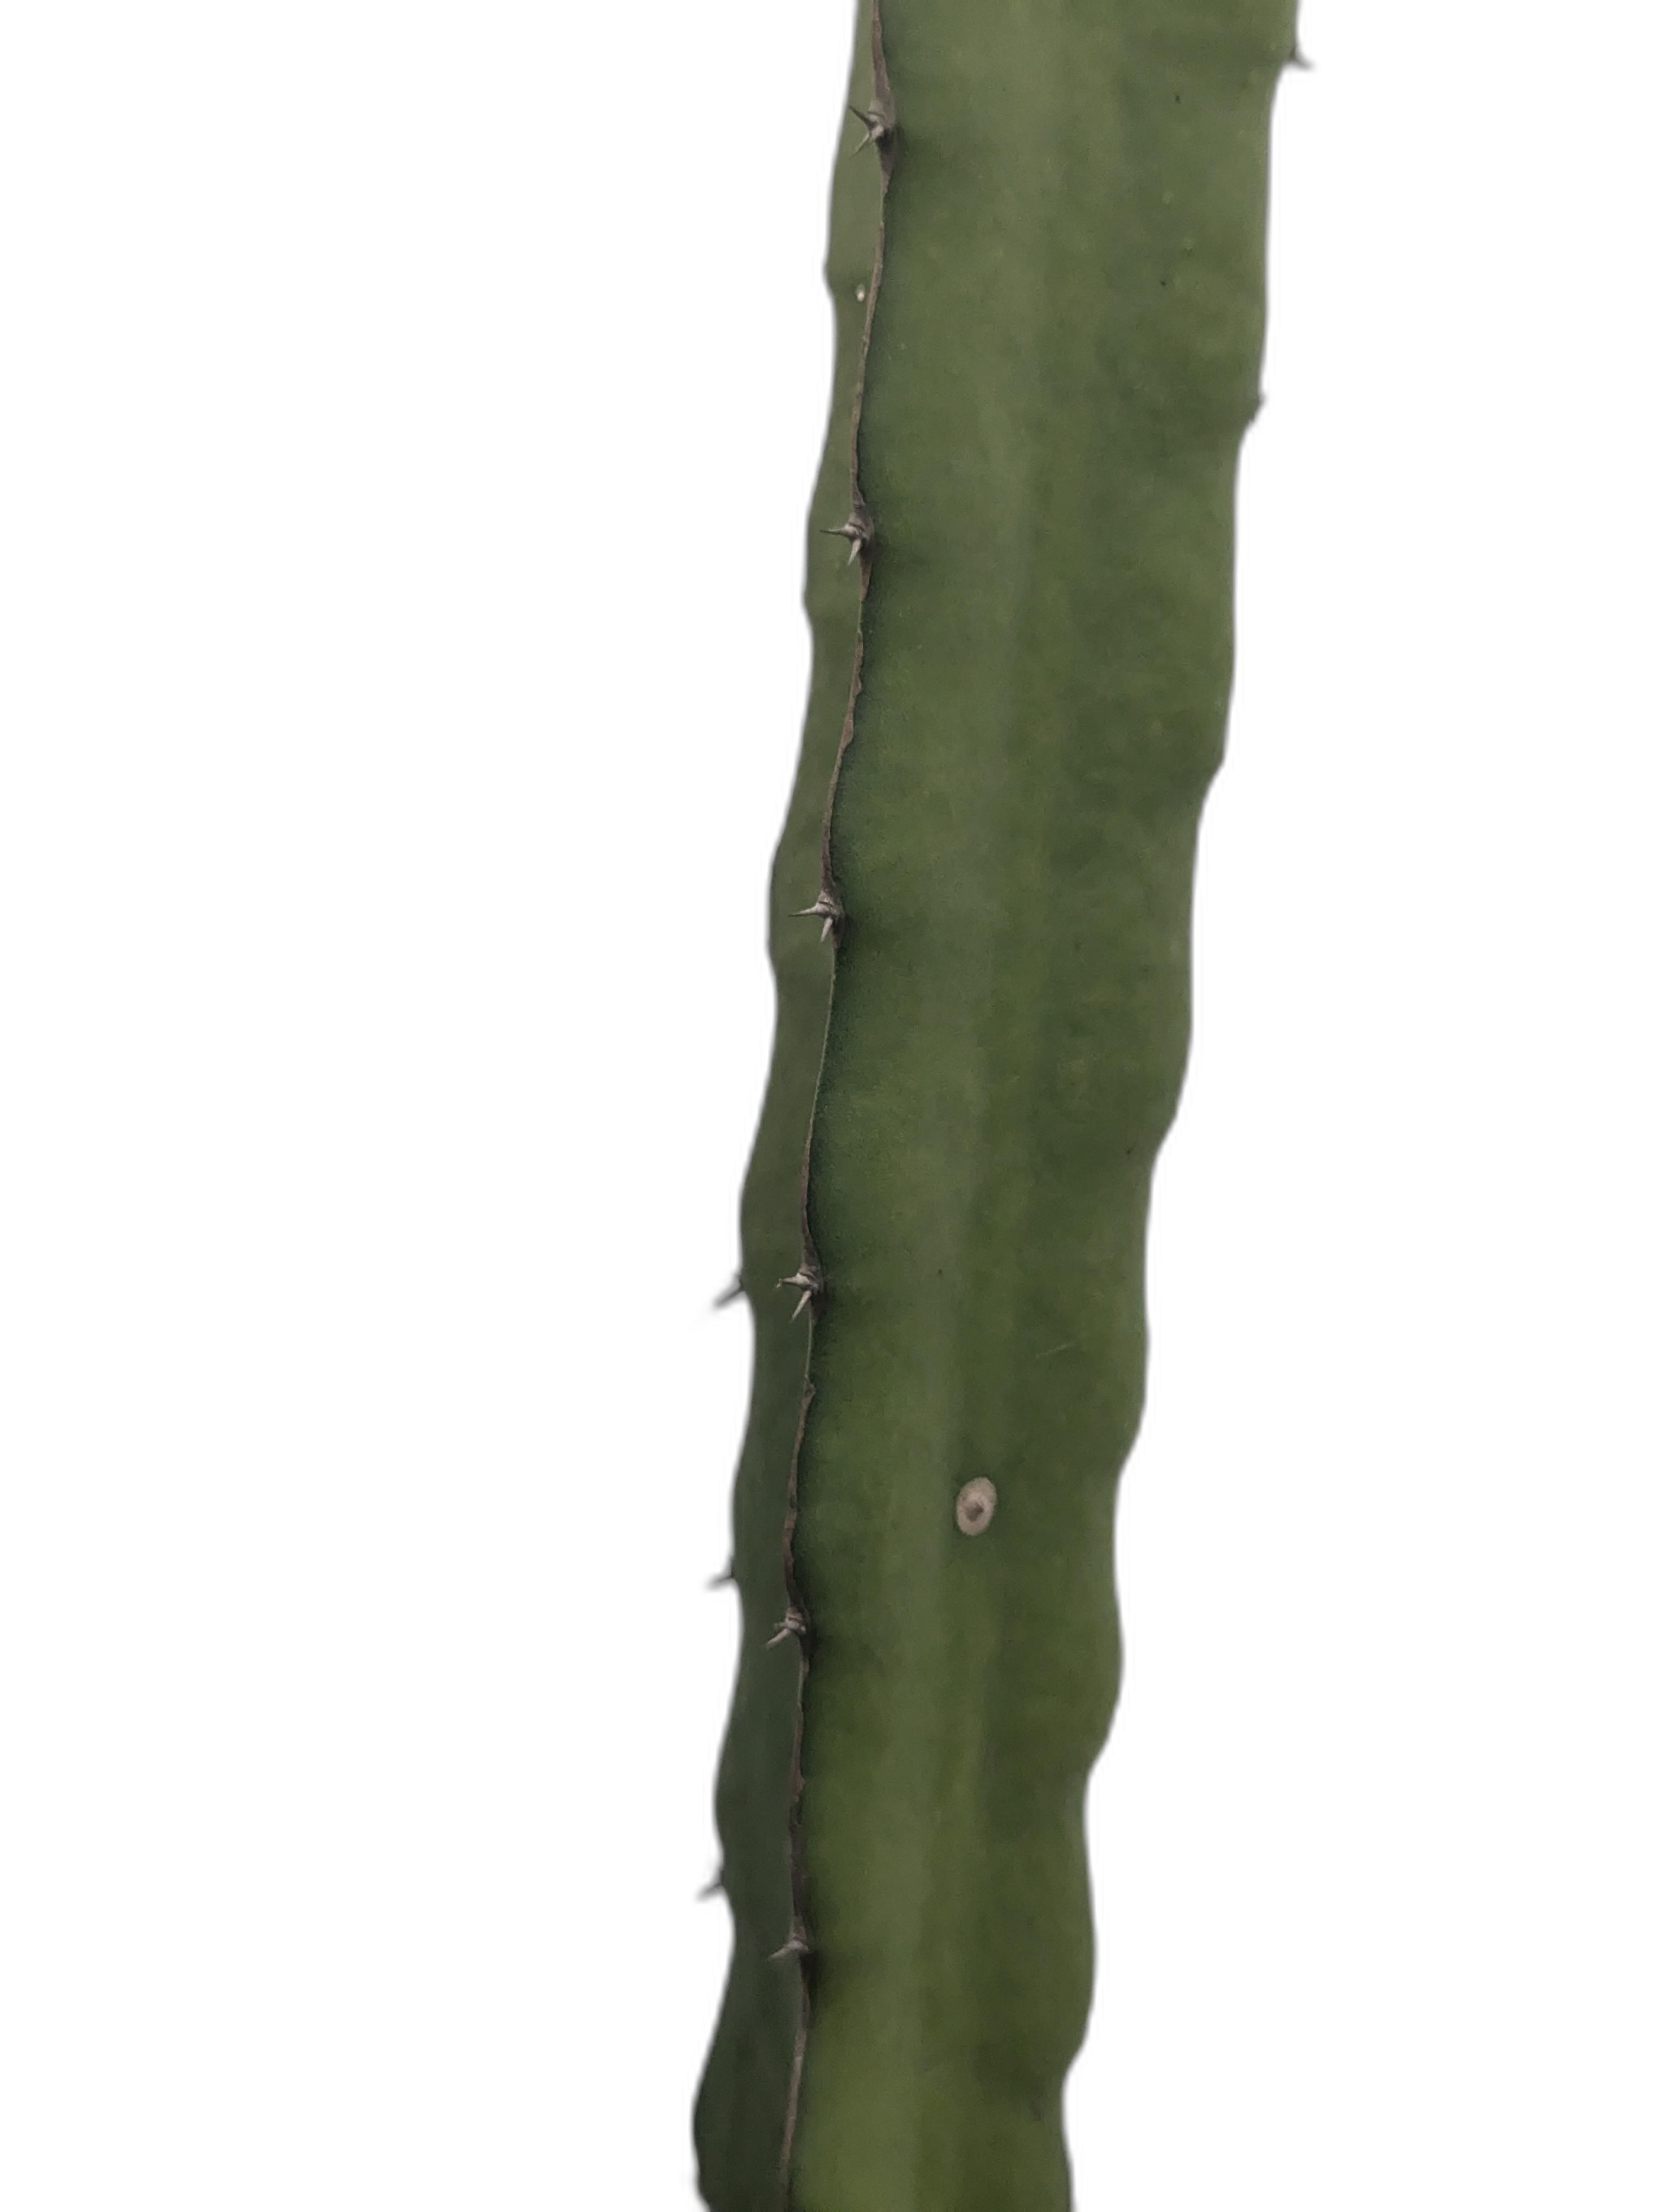
Label: Good leaf